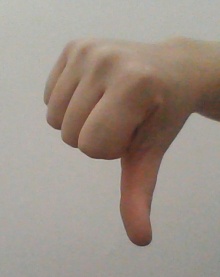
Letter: waw